Question: How many animals are pictured?
Tambaya: Dabbobi nawa aka nuna?
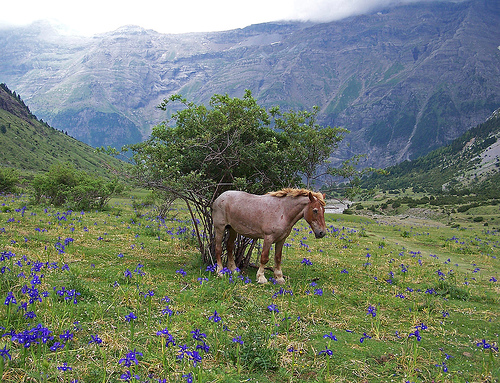
Answer: One.
Amsa: Ɗaya.